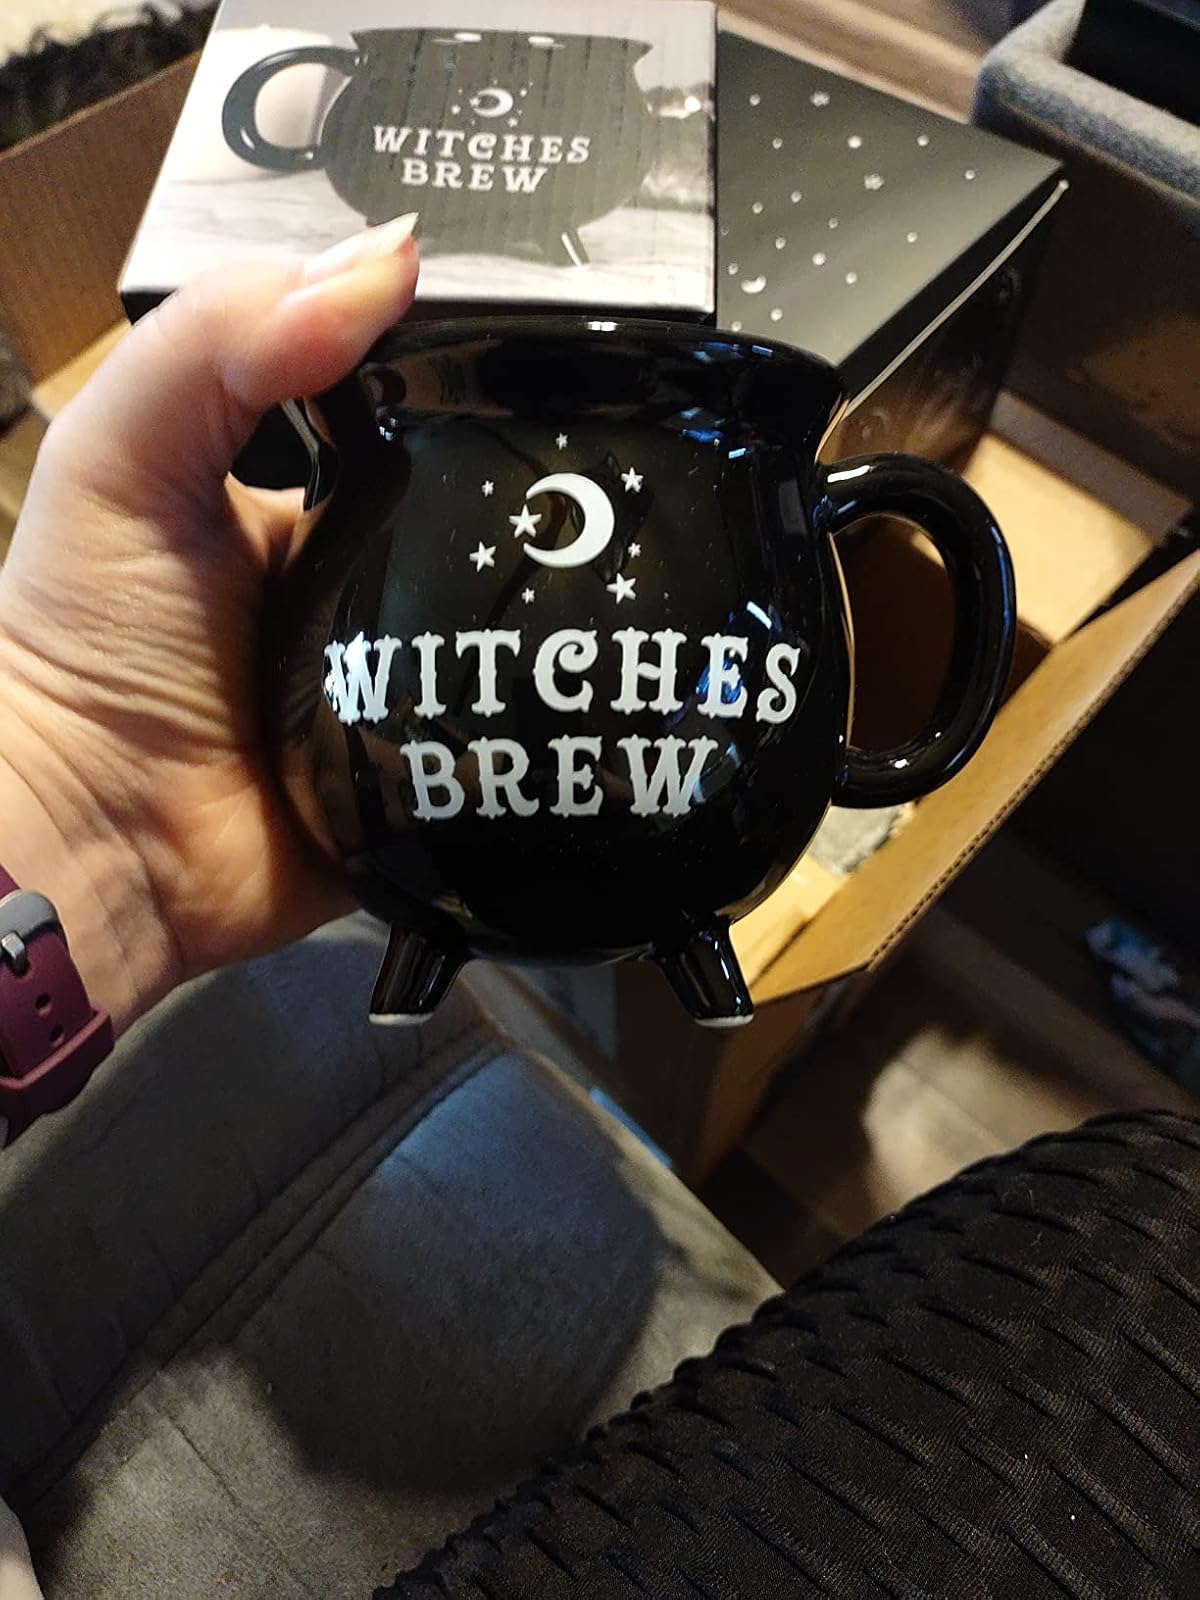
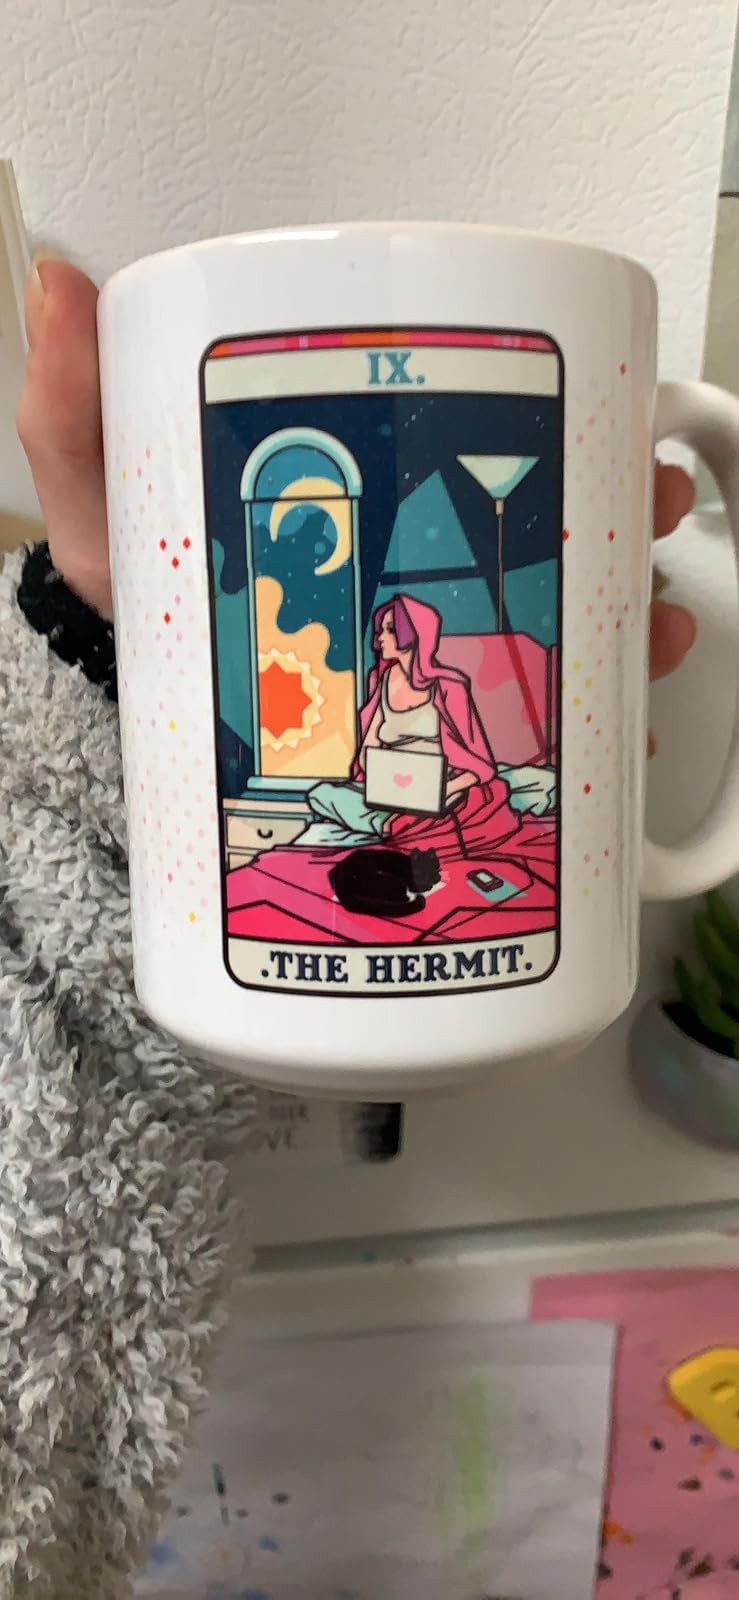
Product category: items_mug
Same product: no